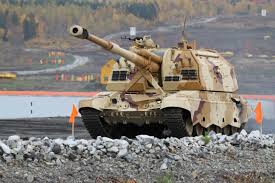
Label: 2S19_MSTA